Buenos Aires Metropolitan Cathedral

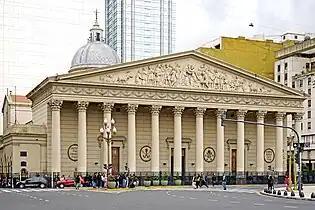
Main facade of the cathedral

The Metropolitan Cathedral of the Most Holy Trinity is a Roman Catholic Cathedral in Buenos Aires, the capital city of Argentina.